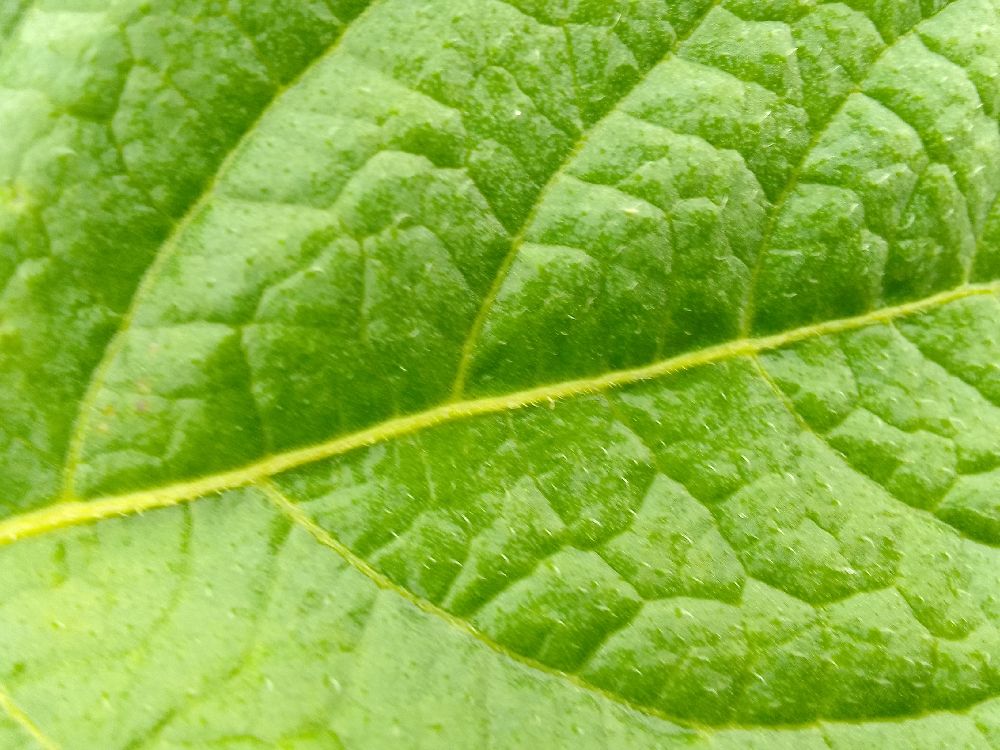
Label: Healthy